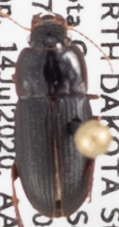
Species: Harpalus opacipennis
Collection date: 2020-07-14
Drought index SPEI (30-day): -1.028
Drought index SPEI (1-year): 1.386
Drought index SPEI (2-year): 1.77